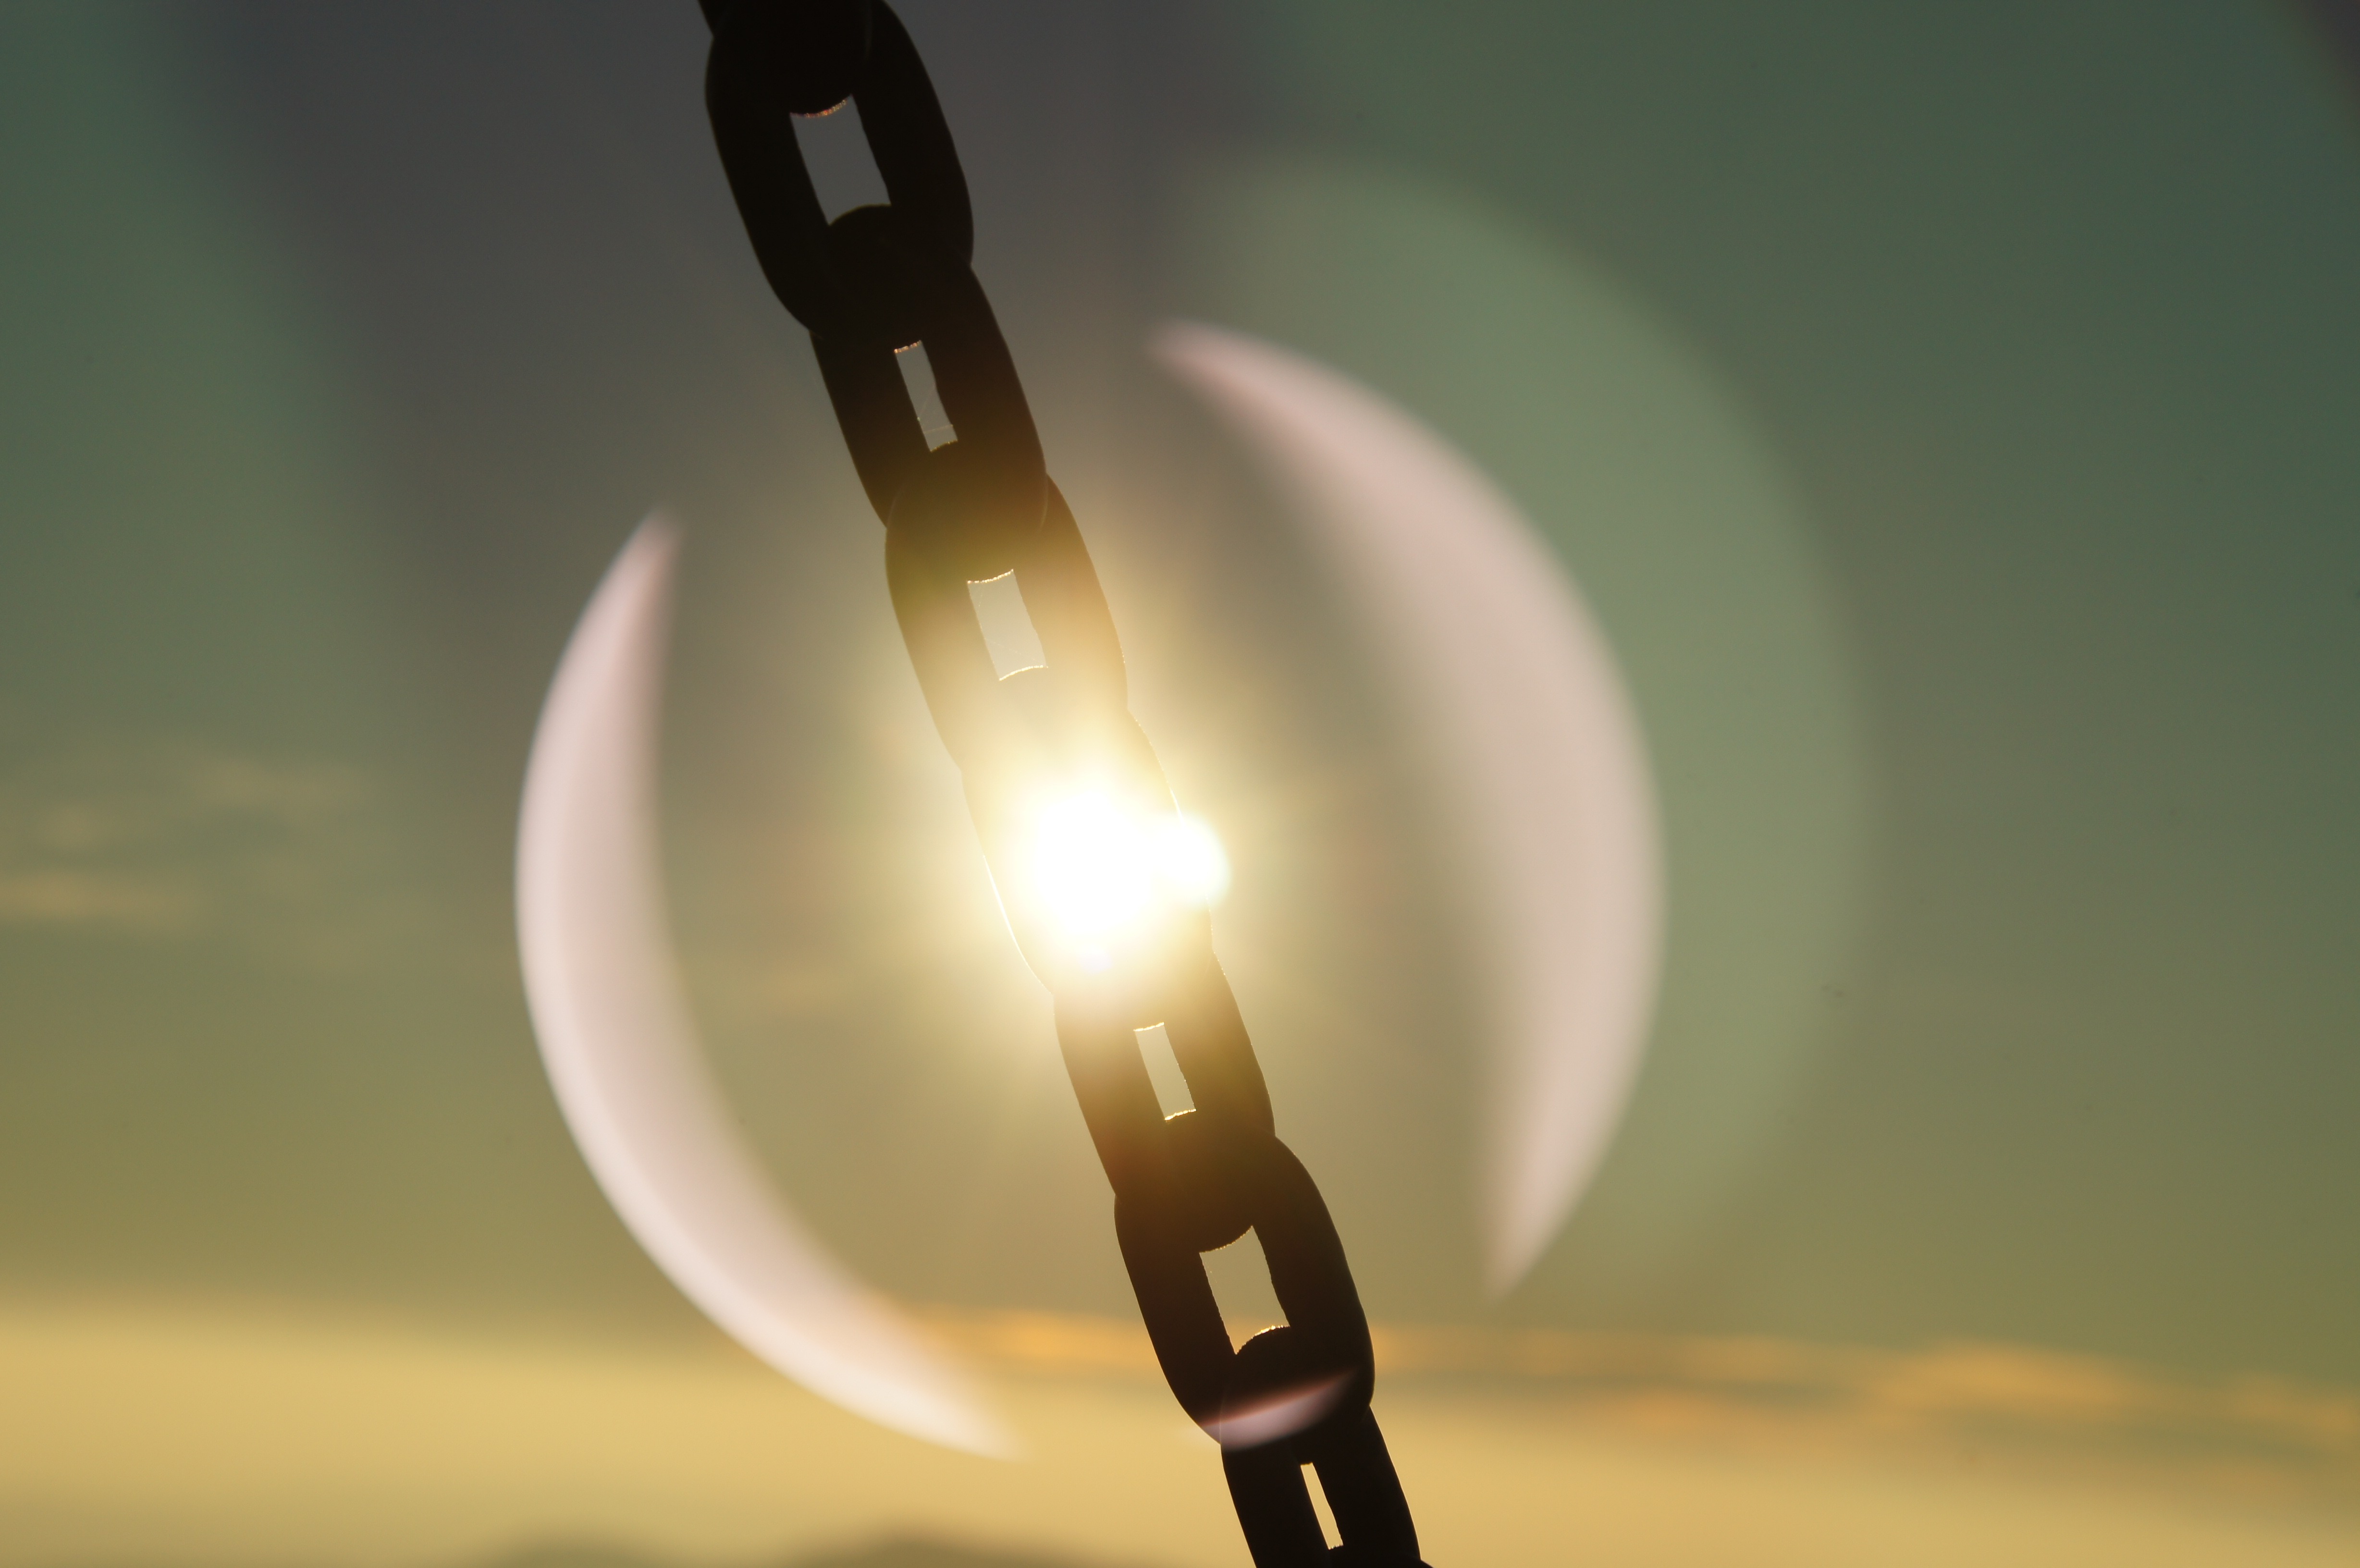
hand, light, sun, chain, aircraft, vehicle, lighting, close up, aperture, macro photography, light effect, atmosphere of earth, incandescent light bulb, lens effect